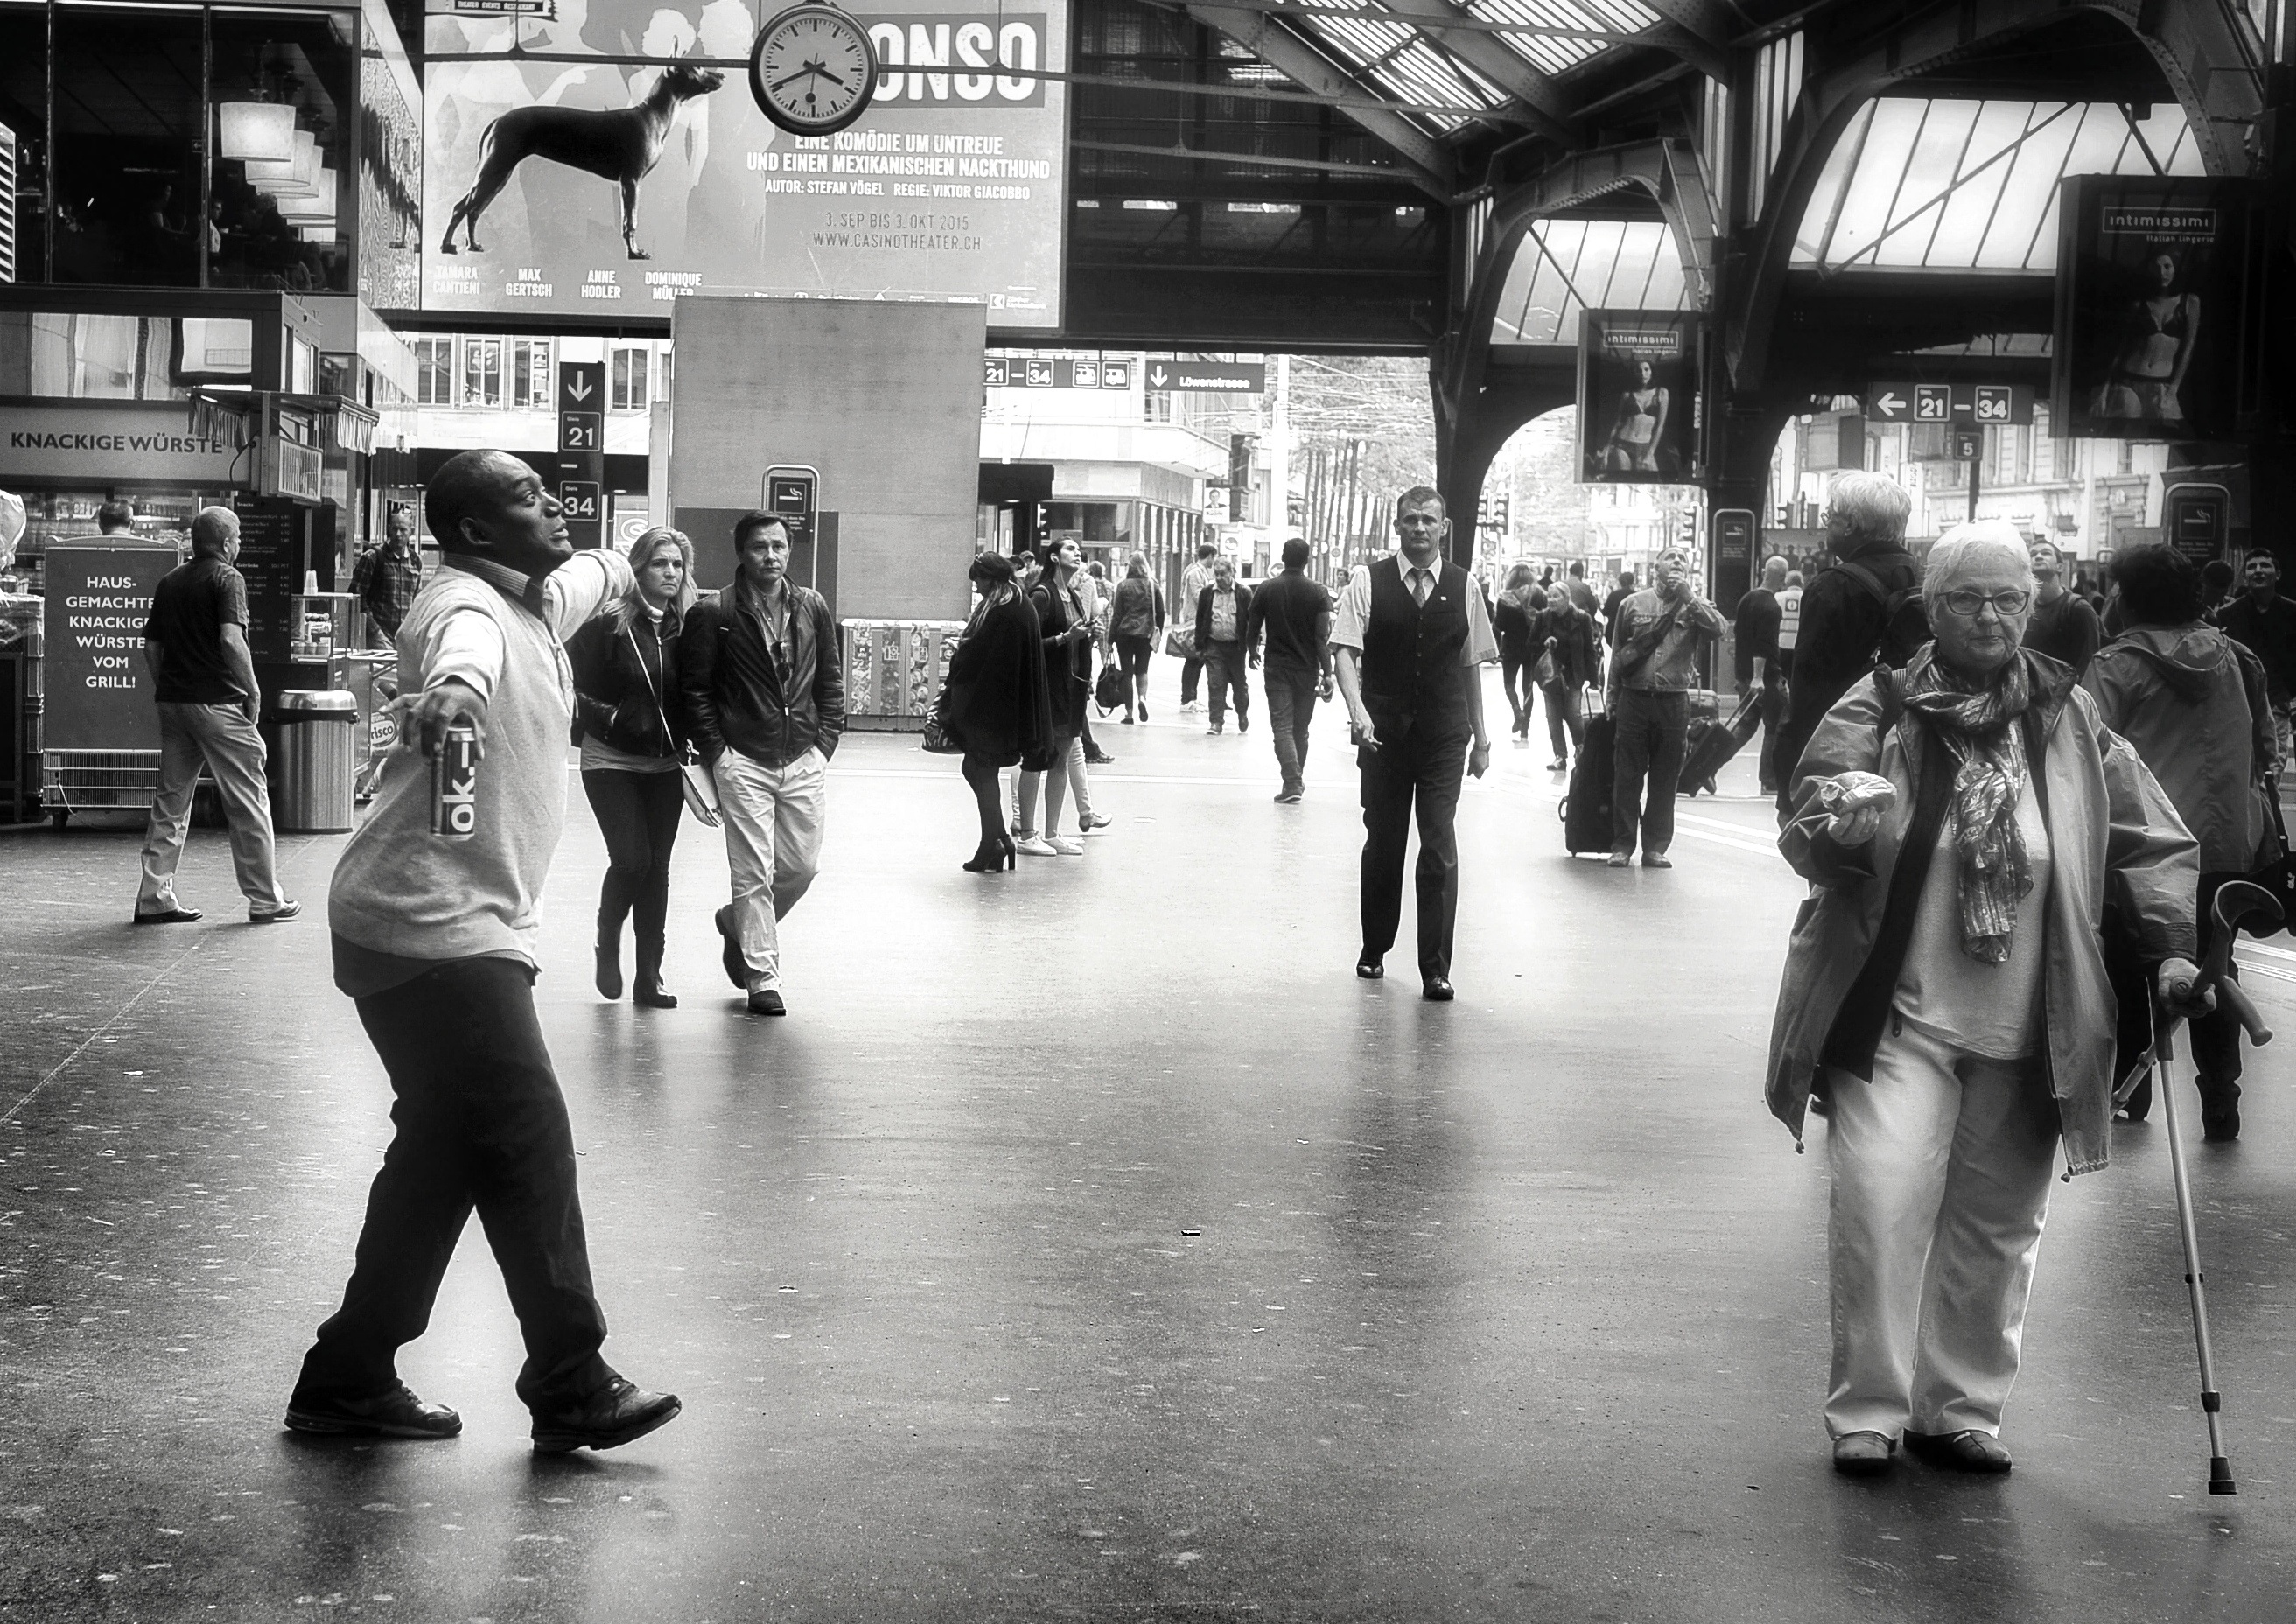
black and white, people, road, street, photography, urban, crowd, dance, nikon, black, monochrome, bw, candid, infrastructure, photograph, snapshot, ch, schweiz, switzerland, zurich, dancing, blancoynegro, streetphoto, snapseed, schwarzundweiss, ok, entertainment, mainstation, passanten, alkohol, thomas8047, onthestreets, iamnikon, d300s, blackandwithe, streetartstreetlife, 175528, hb, haubtbahnhof, sonntag, streetphotograph, zuri, bahnhofsgeschichten, monochrome photography